List of accolades received by the Pirates of the Caribbean film series

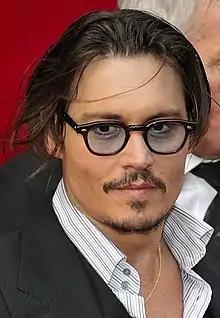
Johnny Depp has been critically lauded for his portrayal of Jack Sparrow and has been nominated for over 30 awards.

The Pirates of the Caribbean franchise is a fantasy-adventure film series consisting of "" (2003), "" (2006), "" (2007), "" (2011) and "" (2017). The first three films were directed by Gore Verbinski, while the fourth was by Rob Marshall; the series was written by Ted Elliott and Terry Rossio, produced by Jerry Bruckheimer and distributed by Walt Disney Pictures. The "Pirates" films have featured such characters as Captain Jack Sparrow (Johnny Depp), Will Turner (Orlando Bloom), Elizabeth Swann (Keira Knightley), Captain Hector Barbossa (Geoffrey Rush), Joshamee Gibbs (Kevin McNally), Davy Jones (Bill Nighy), Angelica (Penélope Cruz), Blackbeard (Ian McShane), Philip Swift (Sam Claflin) and Syrena (Àstrid Bergès-Frisbey). Hans Zimmer composed the score primarily, although Klaus Badelt composed for the first film.